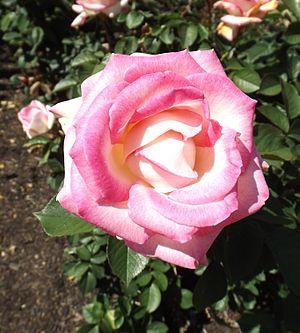
Le prix All-America Rose Selections est un prix annuel qui a été décerné de 1940 à 2013 aux États-Unis dans le domaine de la culture de la rose pour la variété la plus exceptionnelle. Ce prix était considéré dans ce domaine comme le plus prestigieux des États-Unis. Il a cessé en 2013 pour être remplacé par les American Garden Rose Selections.